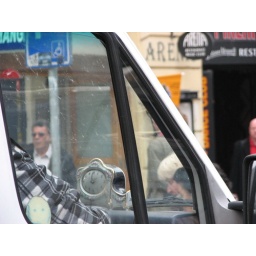
I can only imagine that the digital clock in this service van is broken.